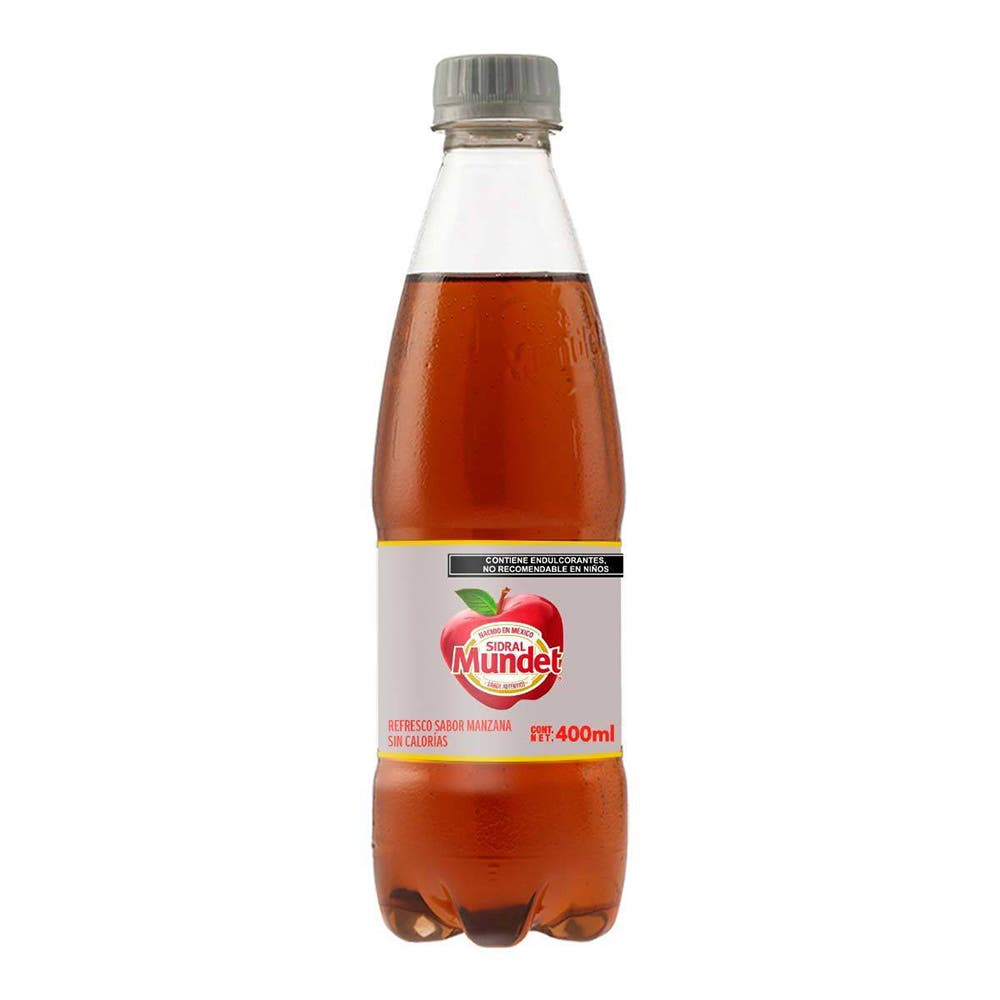
A Sidral Mundet ligth apple flavor soda in a 400-milliliters plastic bottle